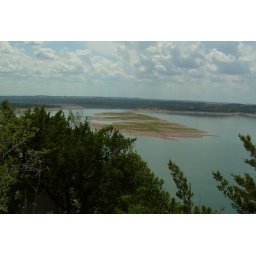
the lake has been so low for so long that vegetation is growing on these islands that are often under water